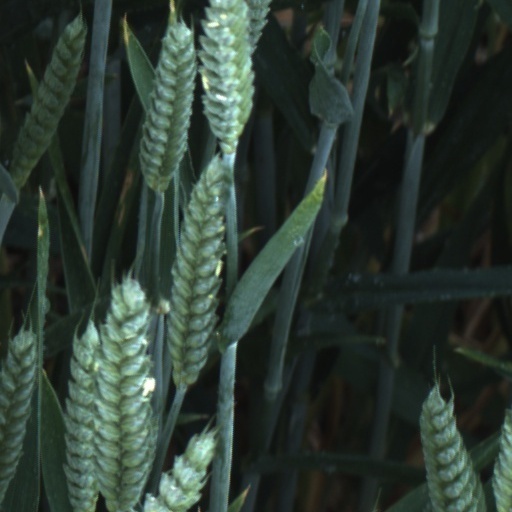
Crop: wheat